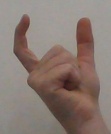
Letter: nun